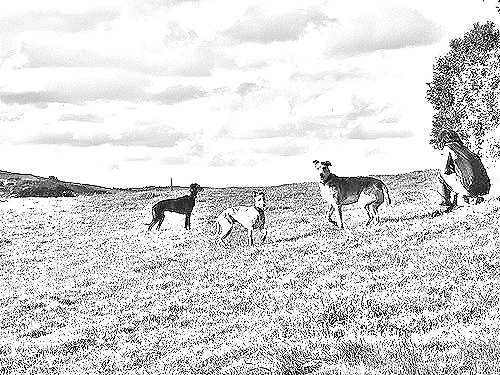
Portrait style: Sketch Portrait